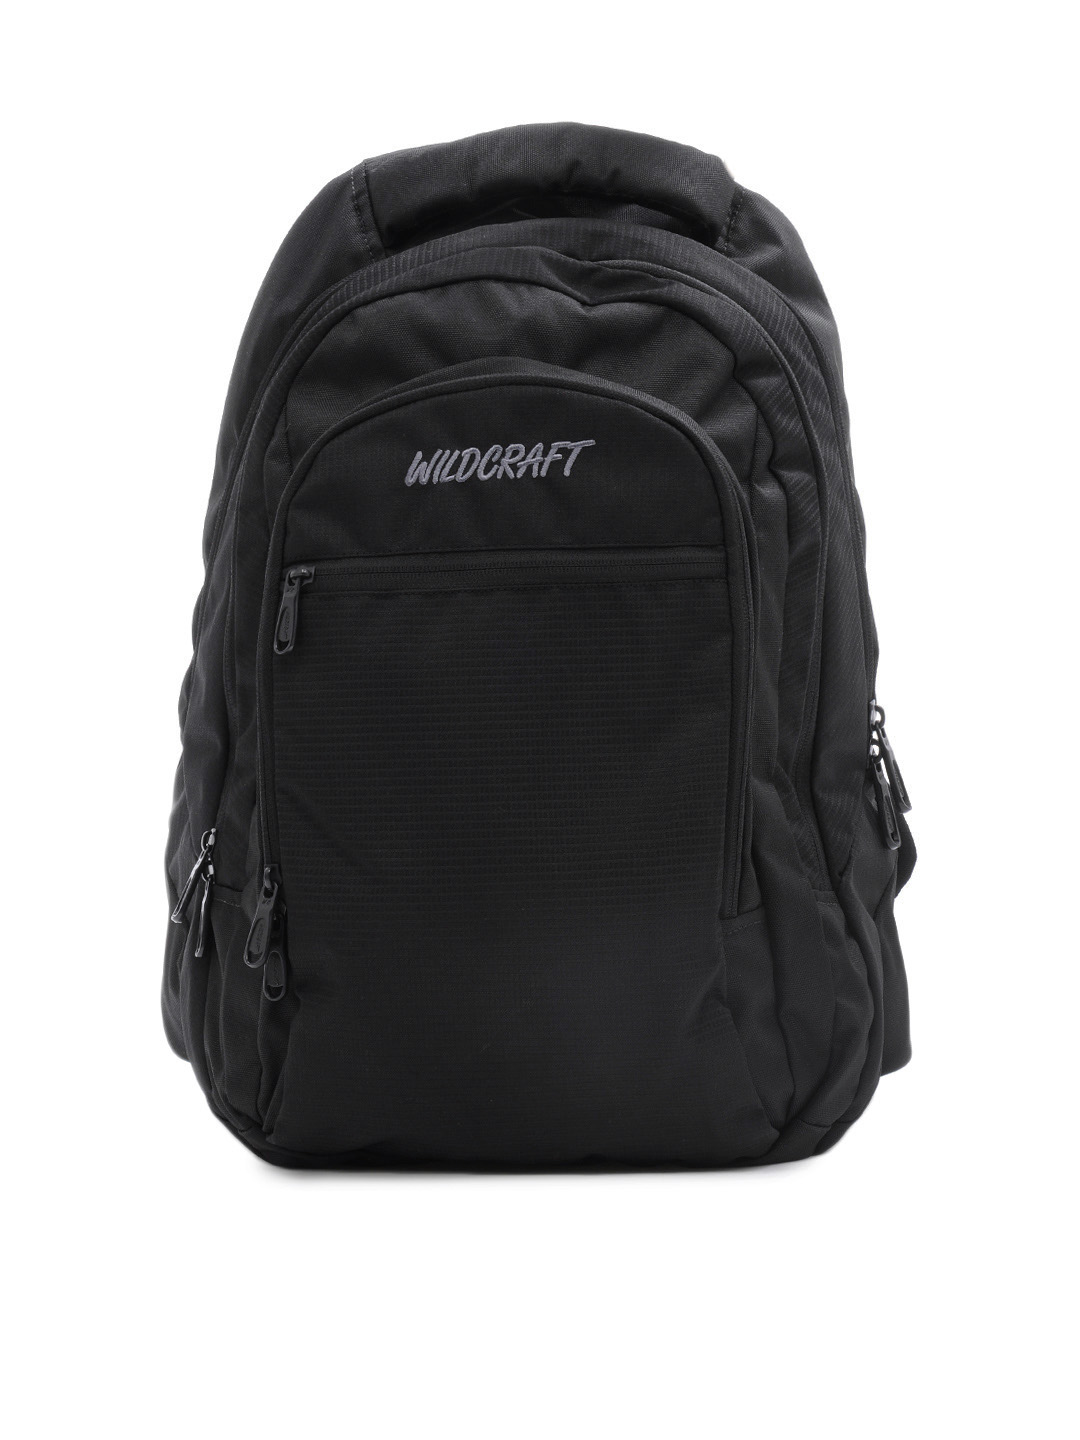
Wildcraft Unisex Black Backpack
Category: Accessories / Bags / Backpacks
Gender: Unisex
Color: Black
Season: Winter 2015
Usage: Casual